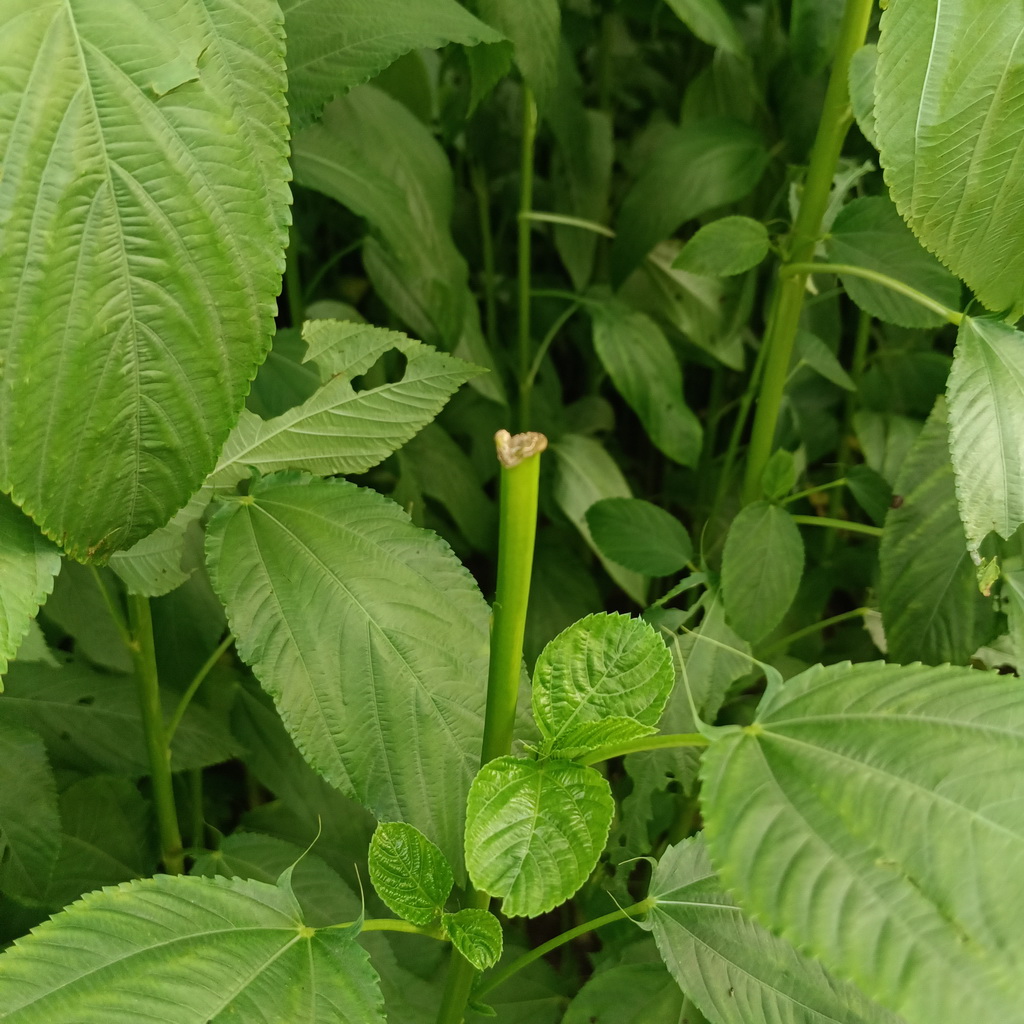
Label: Stem Soft Rot